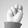
ASL letter: N